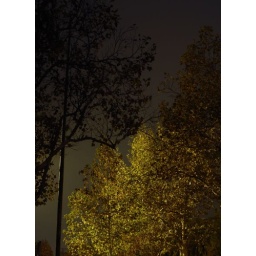
some eerie looking trees in the fog under a street light.